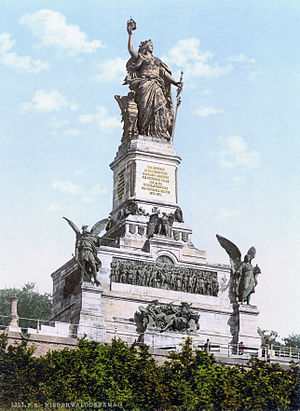
Niederwalddenkmal
Niederwalddenkmal i 1900
Niederwalddenkmal er et monument i Niederwald Landskabspark ved Rüdesheim am Rhein i Hessen i Tyskland.